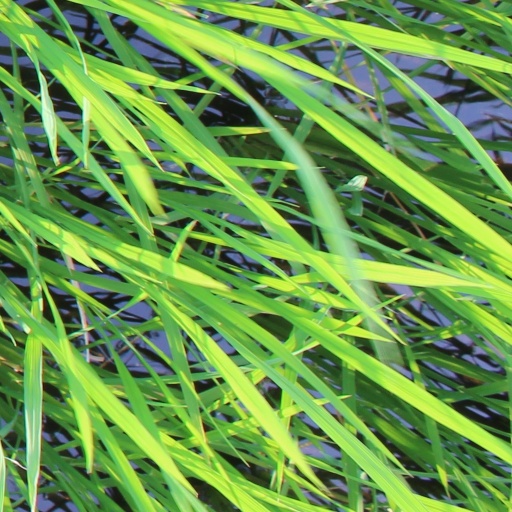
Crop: rice